David H. Evans

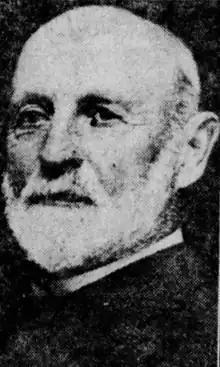

David H. Evans (December 7, 1837 – February 24, 1920) was an American politician from New York.